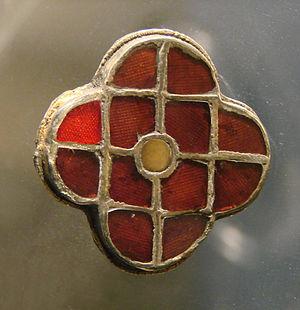
La fibule est une agrafe, généralement en métal, qui sert à fixer les extrémités d'un vêtement. Elle est généralement considérée comme l'ancêtre de l'épingle de sûreté. Les premières fibules apparaissent au Bronze final.